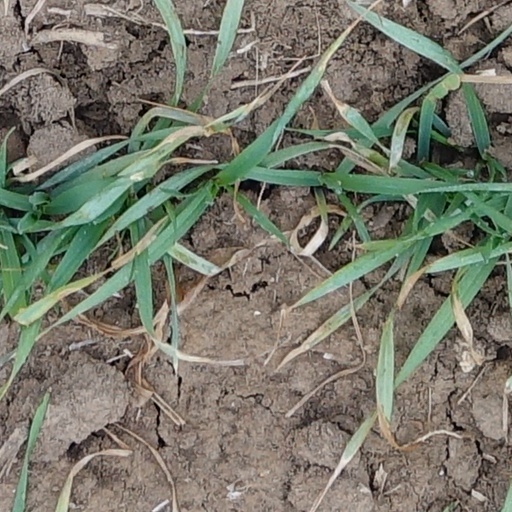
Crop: wheat